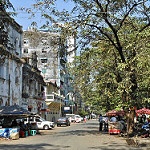
Label: street